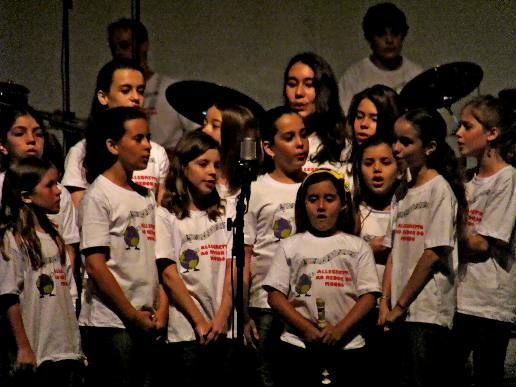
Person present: Yes